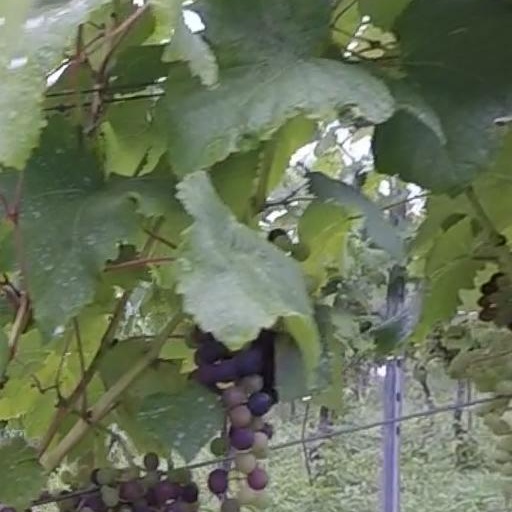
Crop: grape